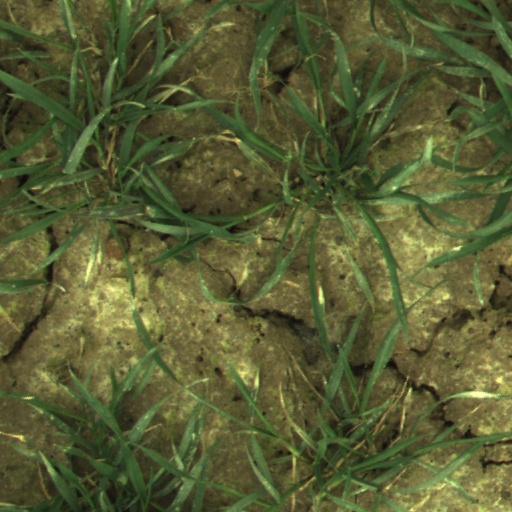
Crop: wheat